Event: Nepal Earthquake
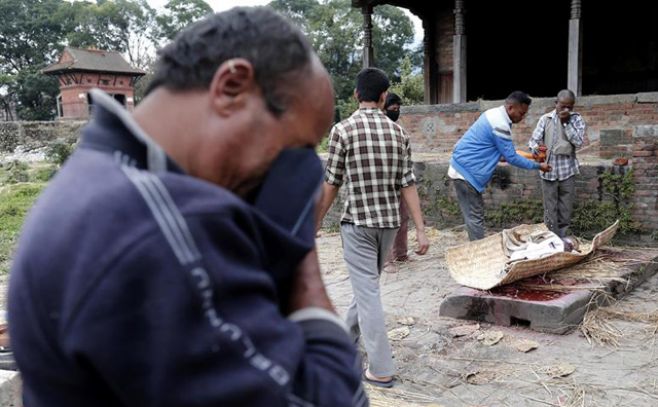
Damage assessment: no_damage